Medical school

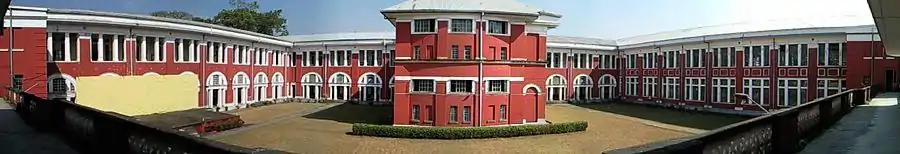
A panoramic view of Lanmadaw Campus

As of 2015, there are six medical institutions in Myanmar - UM 1, UM 2, DSMA, UM Mdy, UM Mgy and the newly established UMTG.